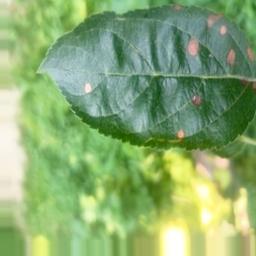
Label: Alternaria